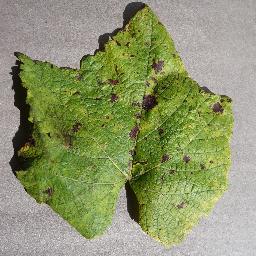
Label: Grape___Leaf_blight_(Isariopsis_Leaf_Spot)